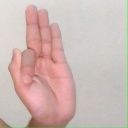
अक्षर: फ